A. P. Herbert

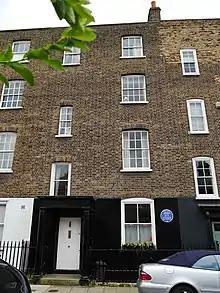
12 Hammersmith Terrace

Herbert first met his future wife, Gwendolyn Harriet Quilter, daughter of Harry Quilter, in the summer of 1914. They became engaged in December 1914 and were married in the first week of 1915 by Frederic Iremonger, Vicar of St James the Great in Bethnal Green. Herbert wore his formal dress uniform as an Acting Leading Seaman for the wedding. They spent their honeymoon in a room in Fulham Road.